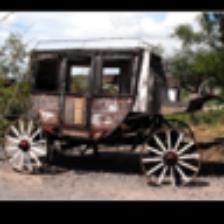
Label: NonHuman